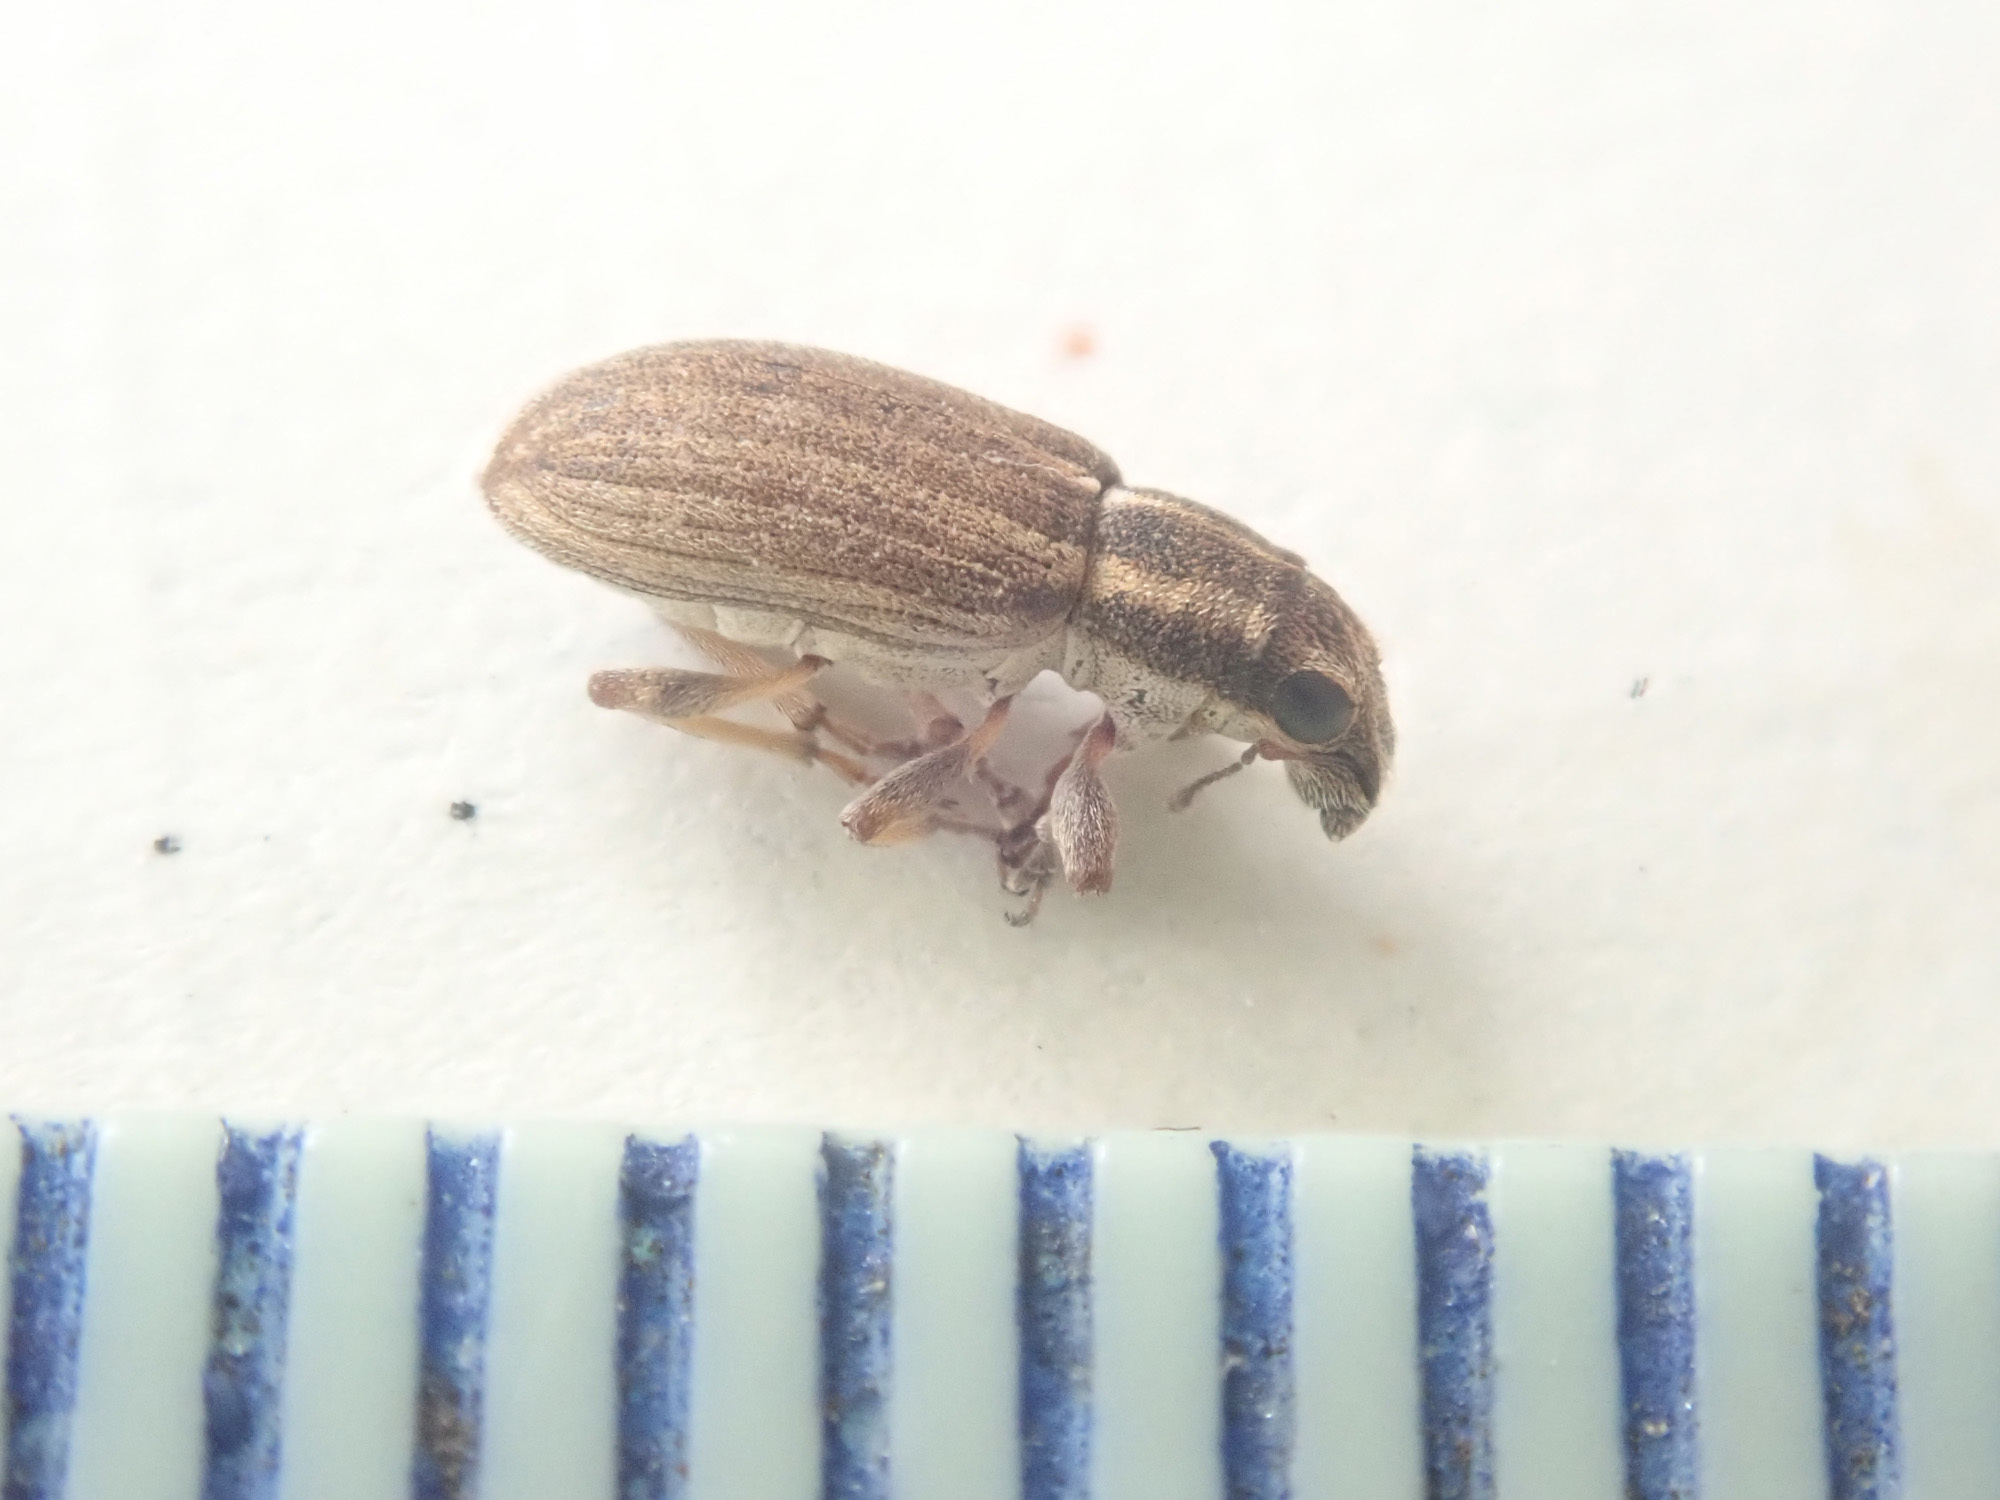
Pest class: pea_leaf_weevil